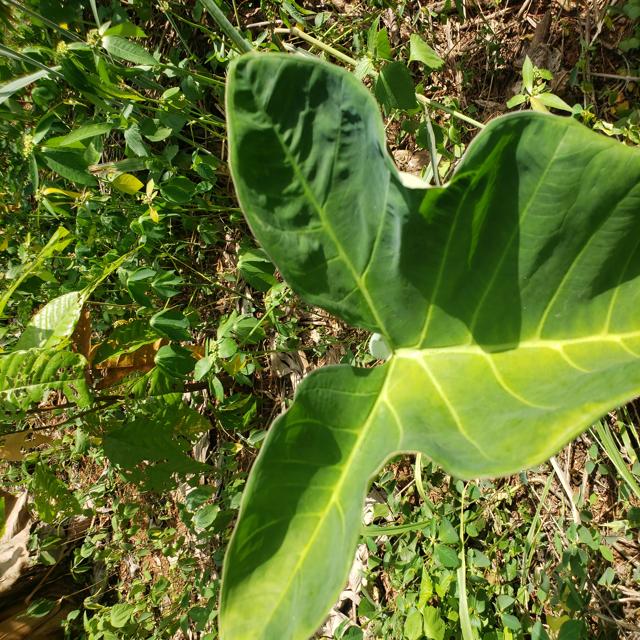
Label: Early_Blight